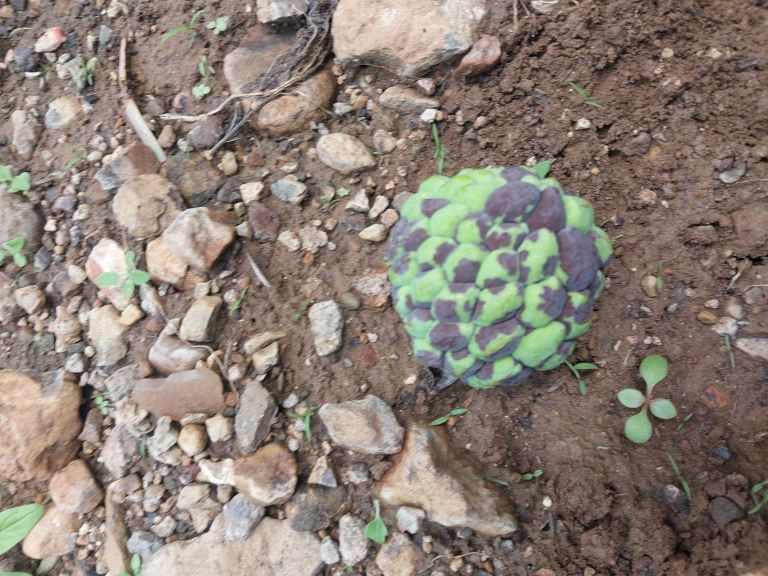
Disease label: Diplodia Rot